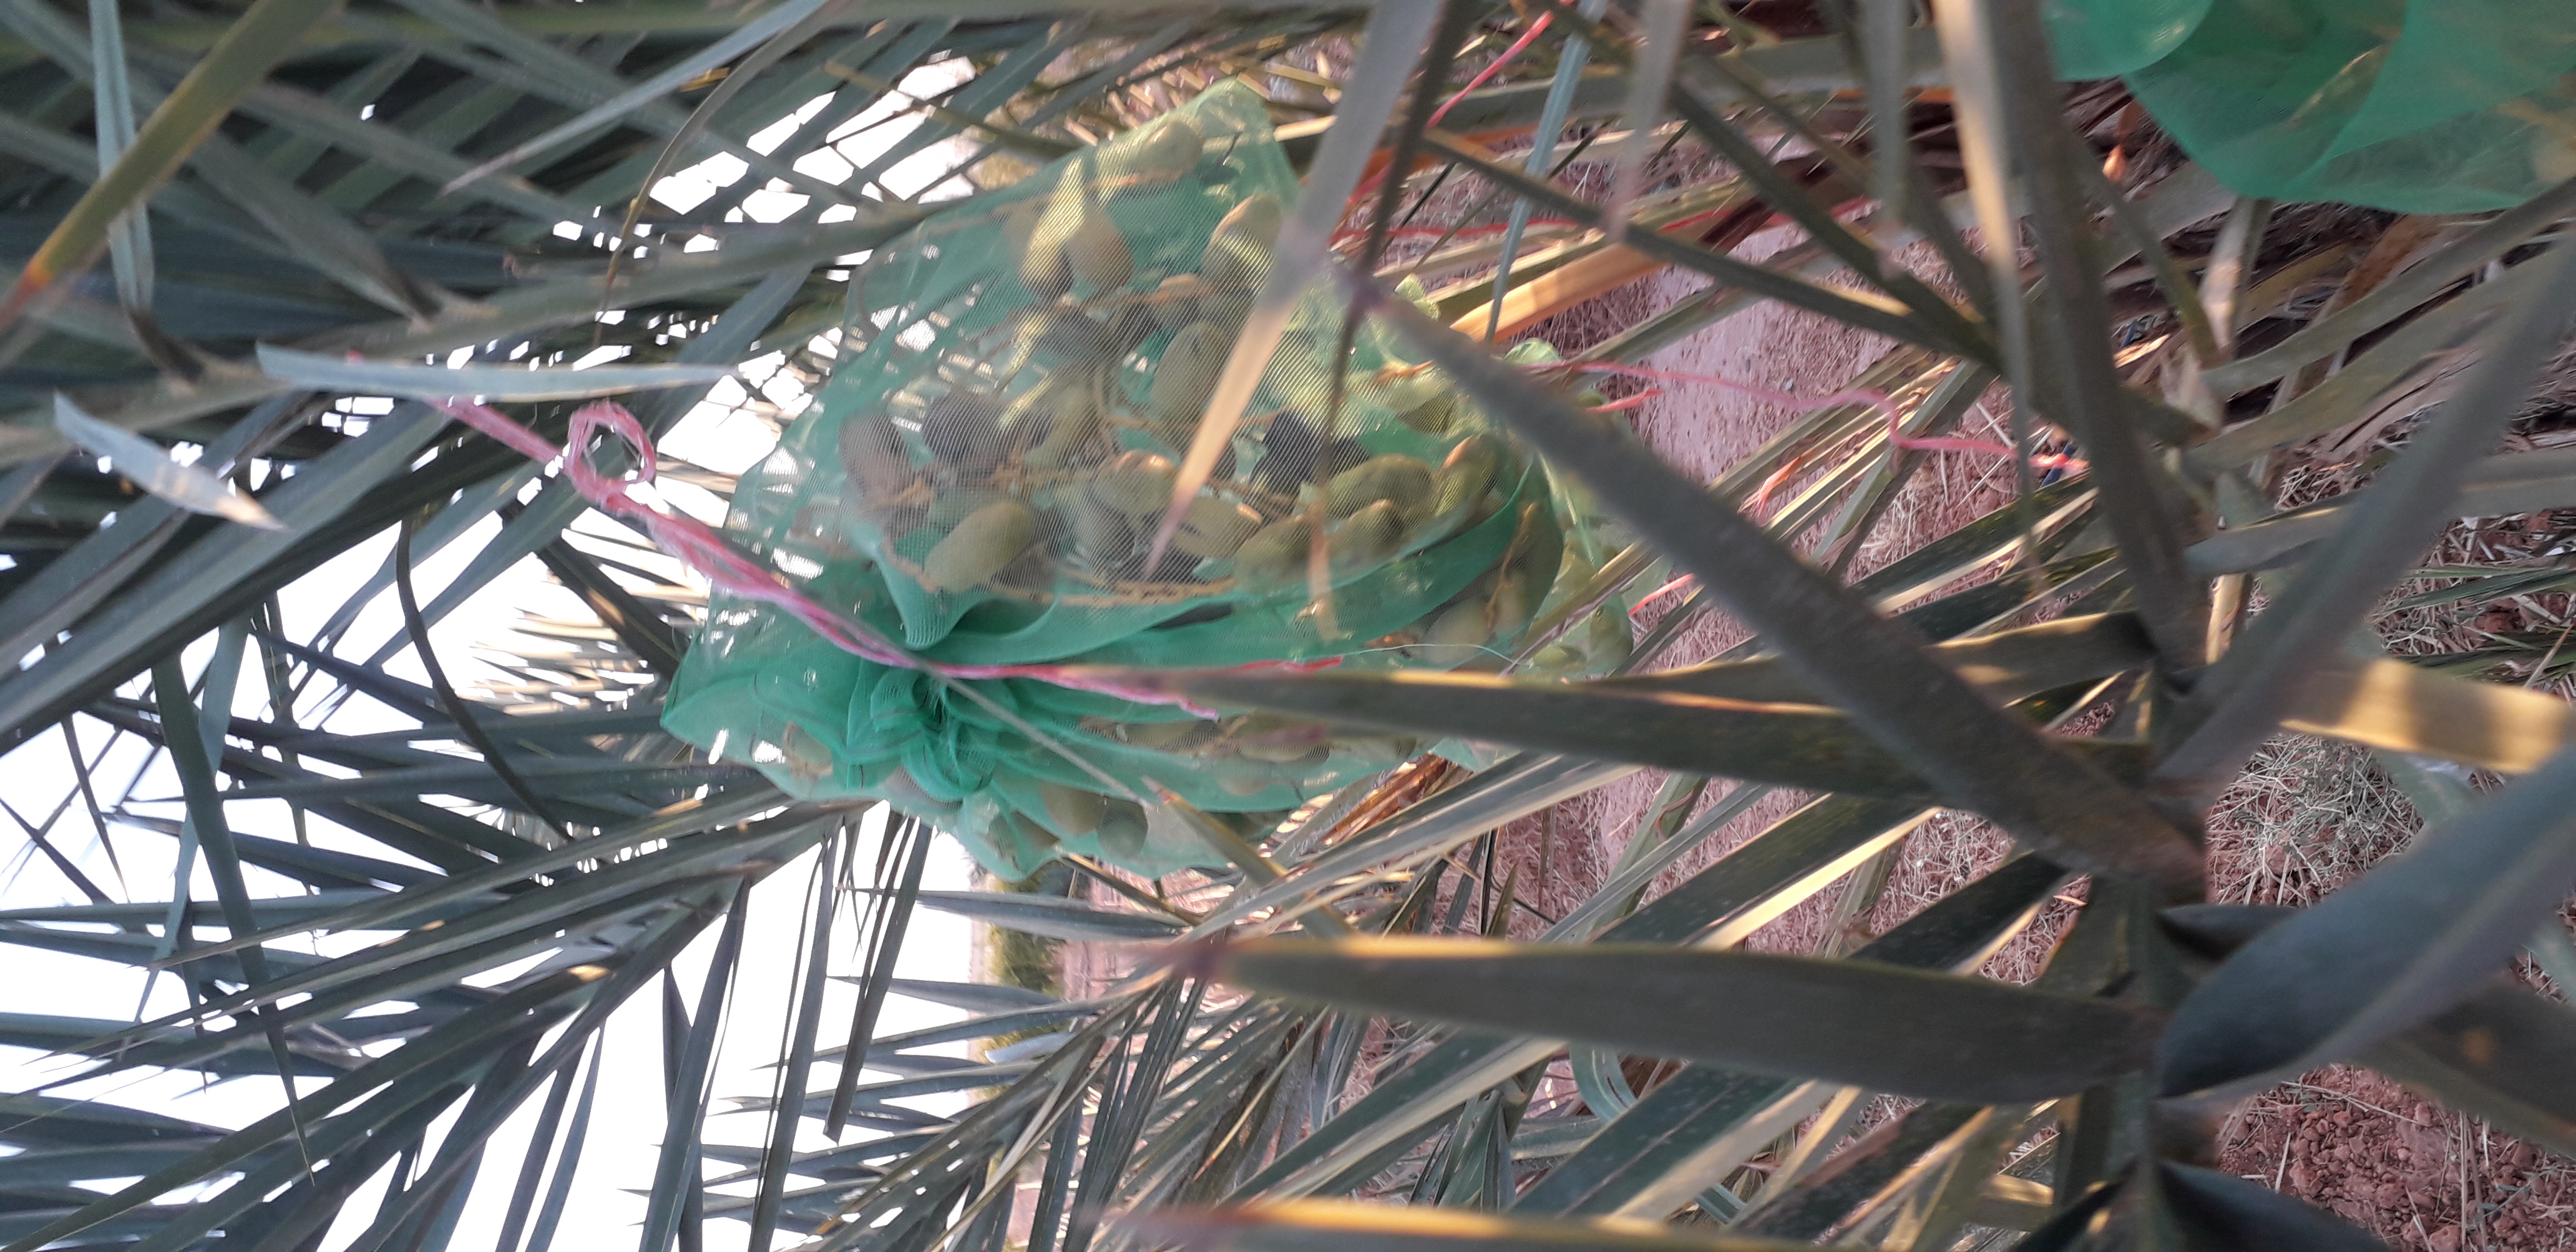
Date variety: Boumajhoul